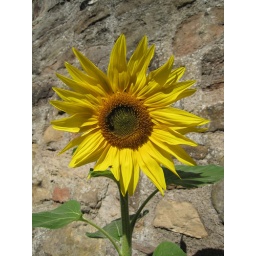
Andrew snapped this lovely close-up of one of the sunflowers along the stone wall in the rear of the church property.